Mario Masciulli

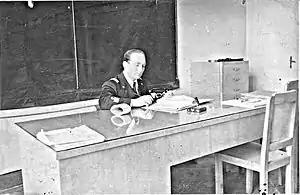
1941, Office of Submarine Secret Weapons

At the start of the war in 1939, he was conducting technical studies aboard various naval vessels such as the Battleship Andrea Doria and the Submarine Scirè where he familiarized with Prince Junio Valerio Borghese, by then commander of the submarine, who already knew of his years at the Academy.